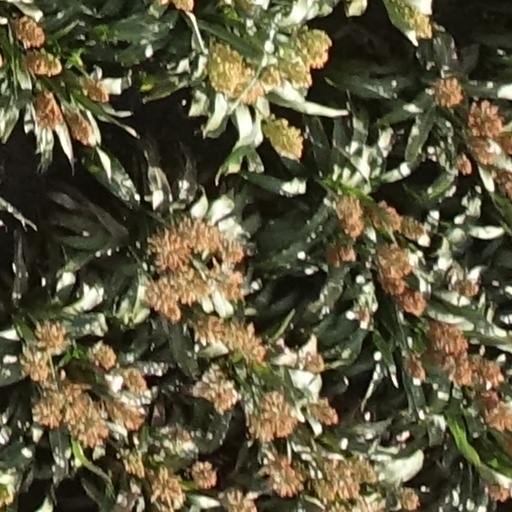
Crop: sorghum